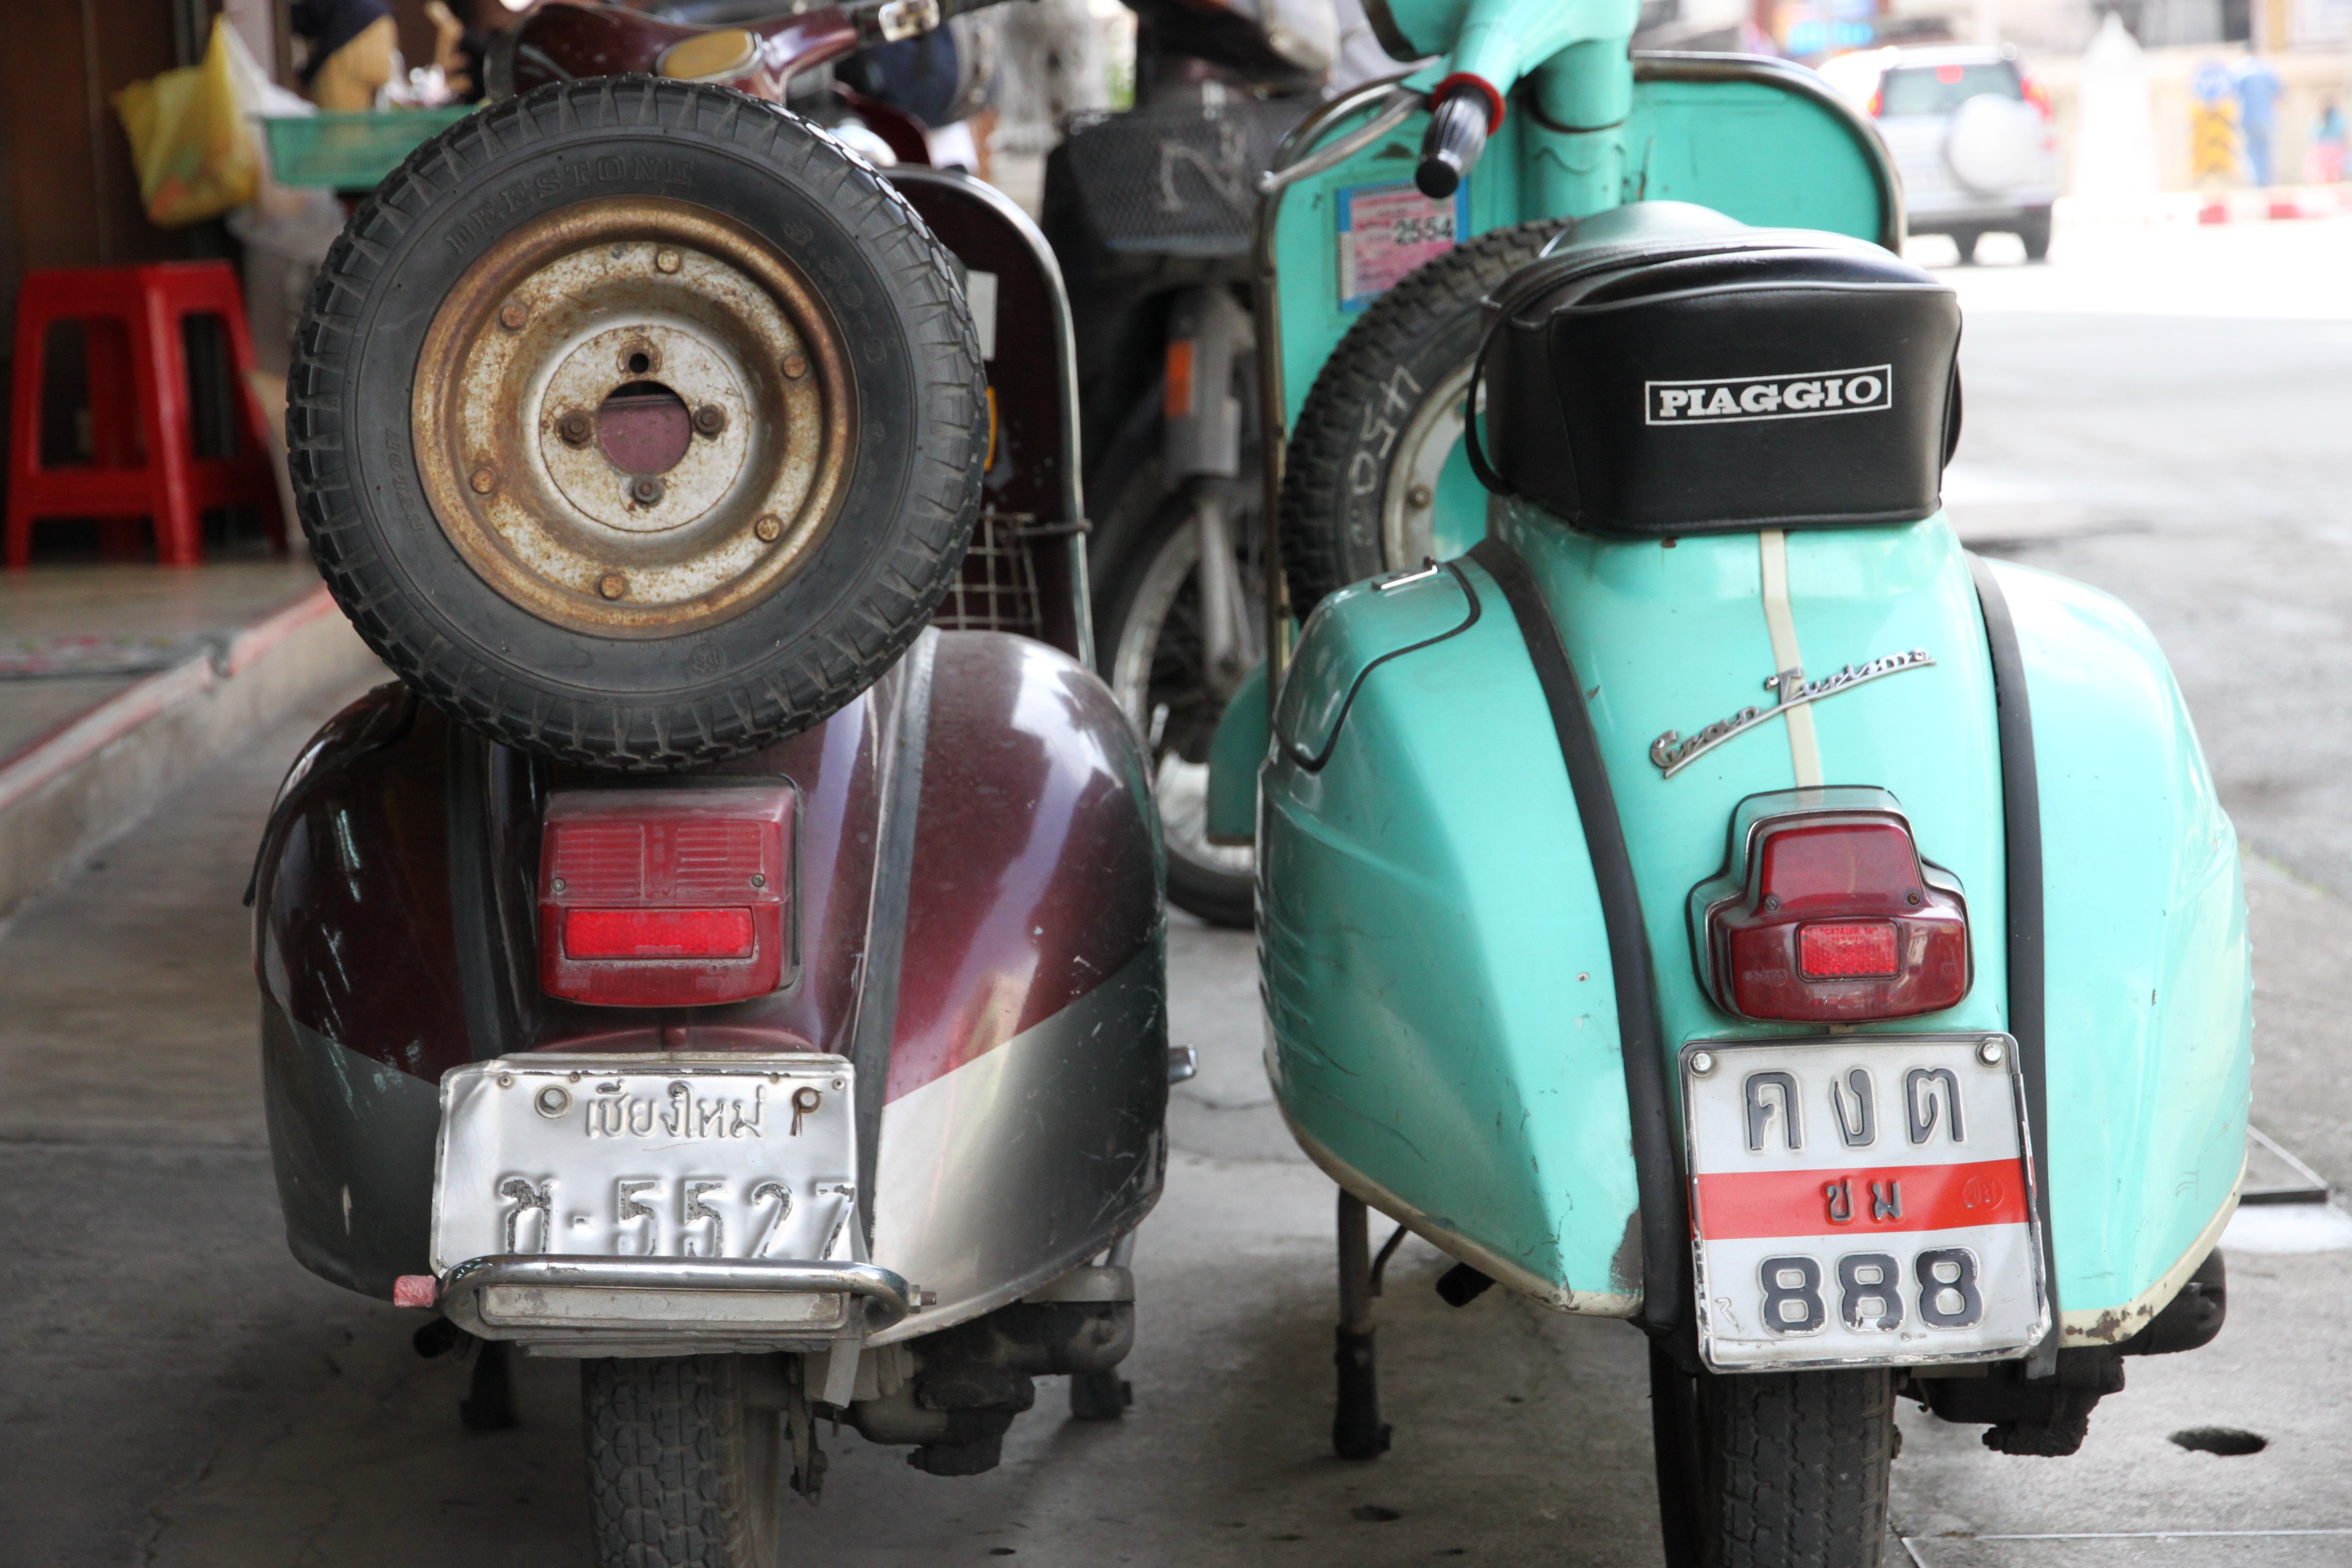
transport, vehicle, moped, scooter, vespa, means of transport, automobile make